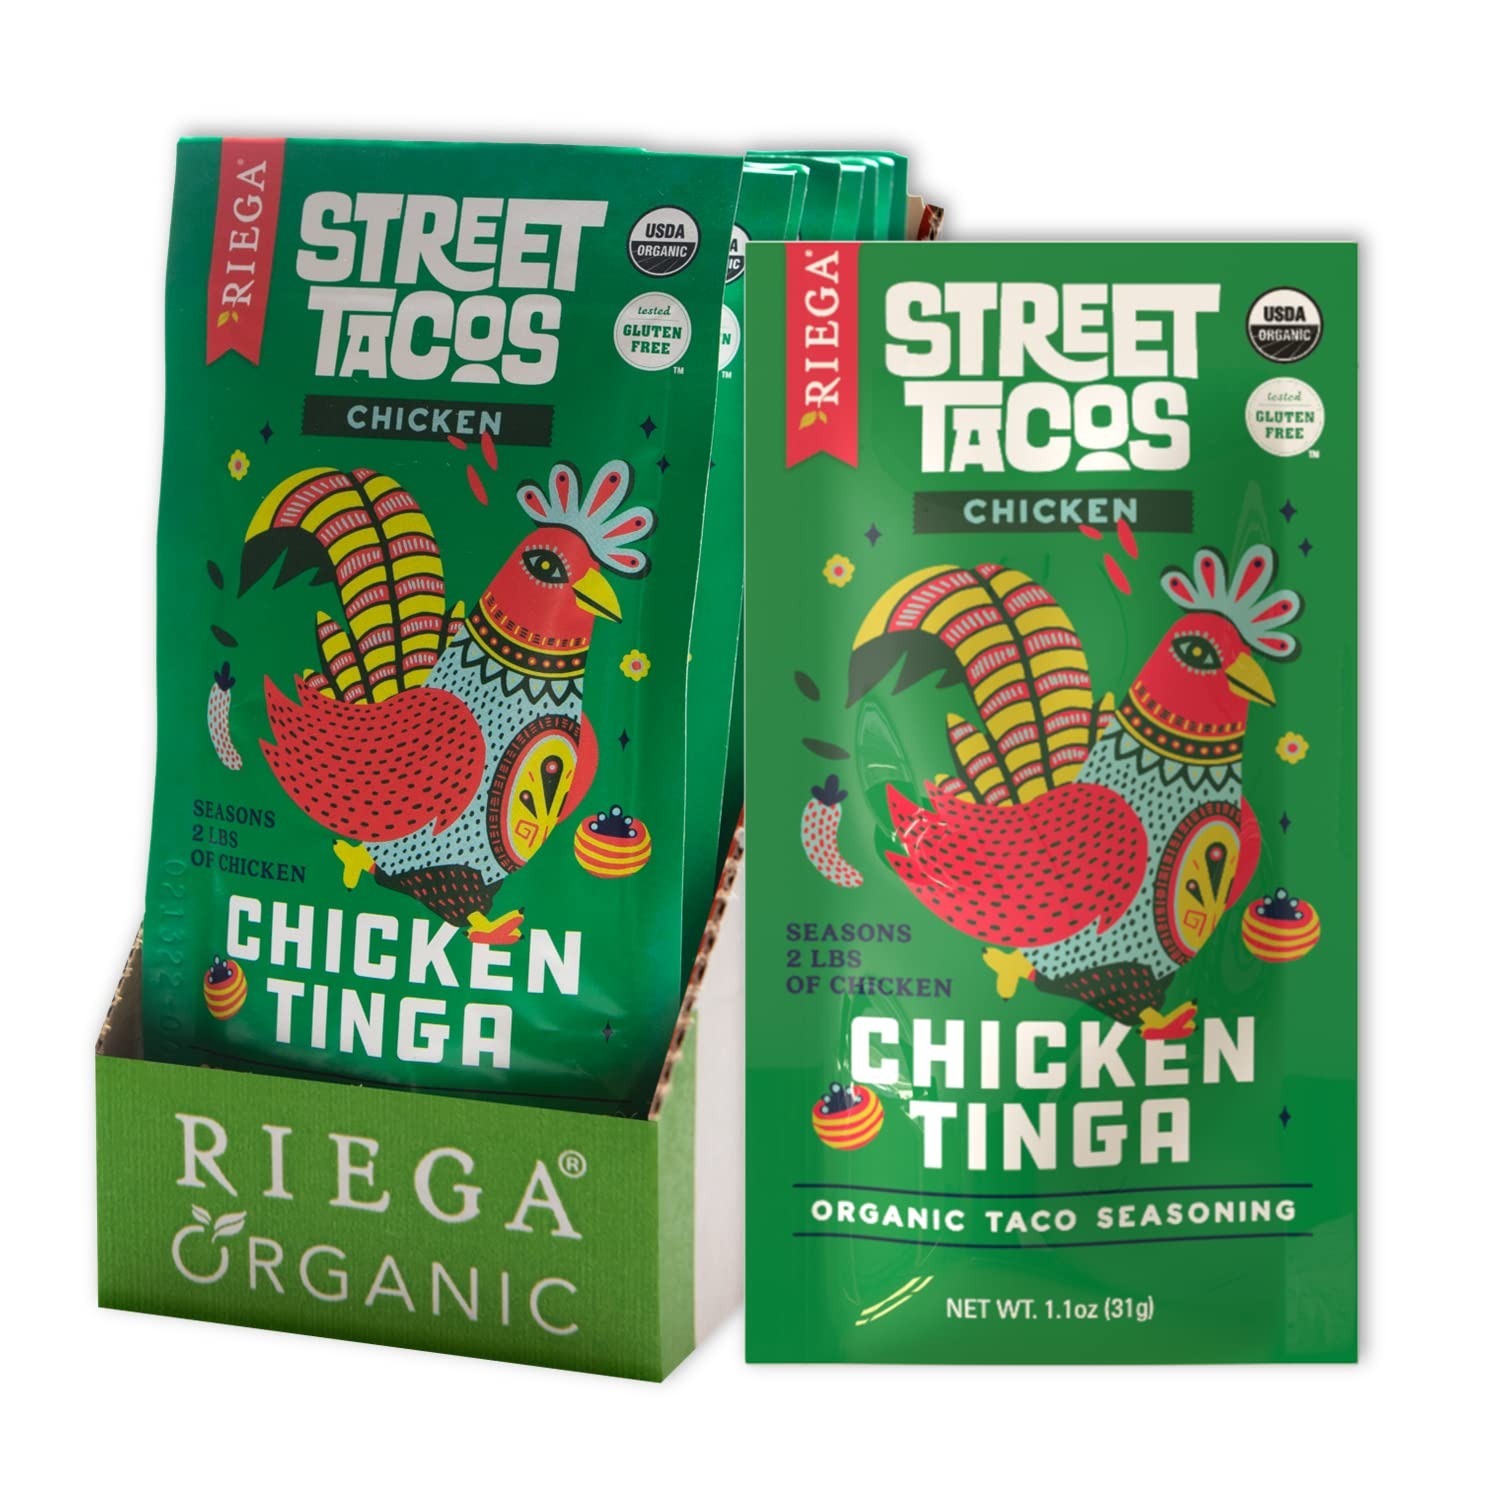
Item Name: Riega Organic Chicken Tinga Street Taco Seasoning, Perfect Mix for Authentic Slow Cooker Shredded Chicken Taco 1.1 Ounce (Pack of 8)
Bullet Point 1: Perfectly Portioned: 8 - 1.1 oz Chicken Taco Seasoning mix spice packets per case. Each pouch seasons 2 lbs of chicken
Bullet Point 2: Pure, Simple, Clean: Certified organic herbs & spices made in the U.S.
Bullet Point 3: Diet Friendly: Our powder mix is certified organic, kosher, vegan, and gluten free
Bullet Point 4: Free From: Gluten, GMOs, chemicals, processing aids. No fillers, preservatives, anti-caking agents
Bullet Point 5: Slow Cooker Shredded Chicken Taco: Place seasoning mix, chicken, onion, and fire roasted tomatoes in slow cooker. Shred and serve with tortillas, lime, onion, and fresh cilantro for an authentic meal
Value: 8.8
Unit: Ounce

Price: 12.89